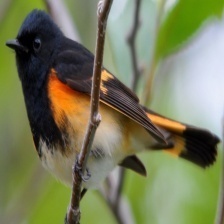
Species: AMERICAN REDSTART
Scientific name: SETOPHAGA RUTICILLA